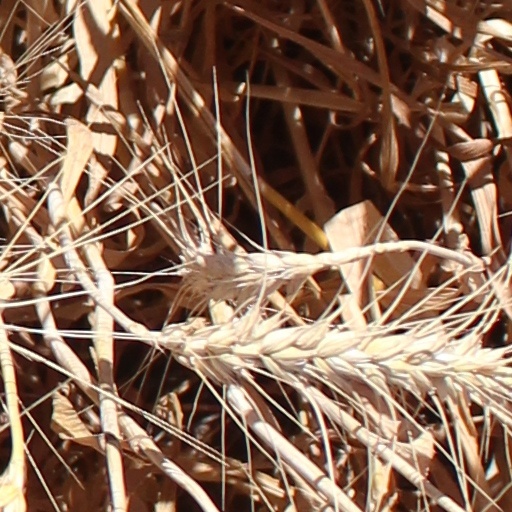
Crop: wheat